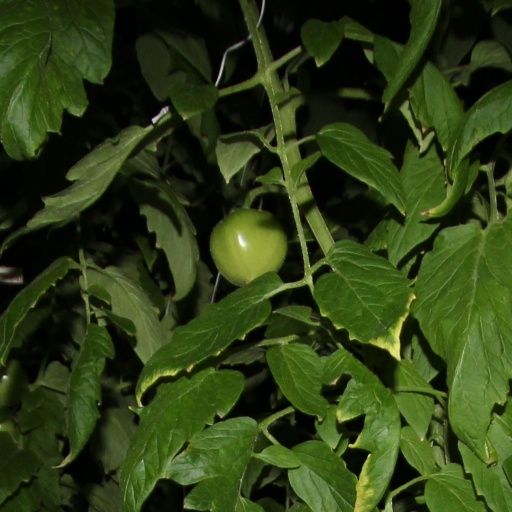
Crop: tomato